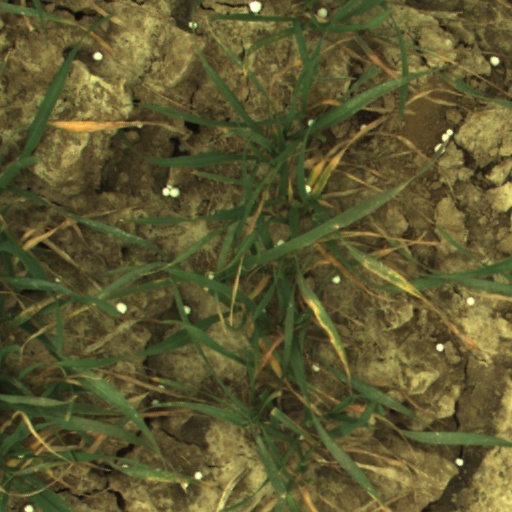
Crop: wheat